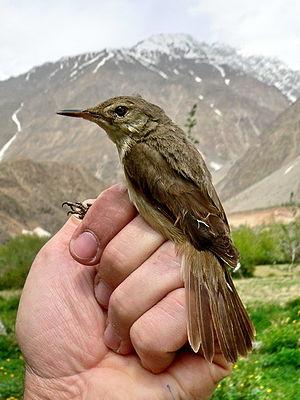
La découverte en Afghanistan: